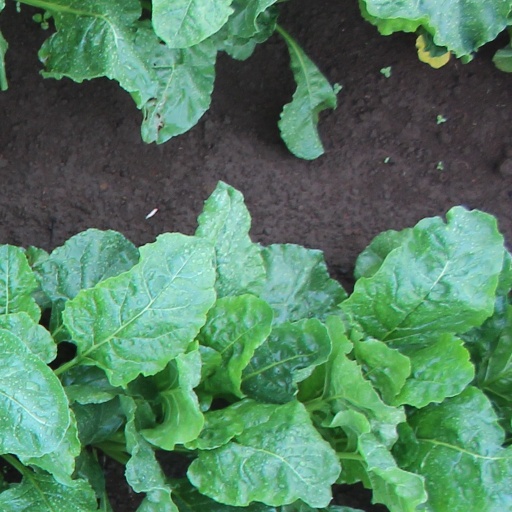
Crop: sugar beet